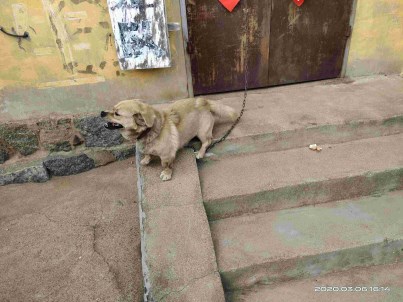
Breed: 3336-n000121-chinese_rural_dog